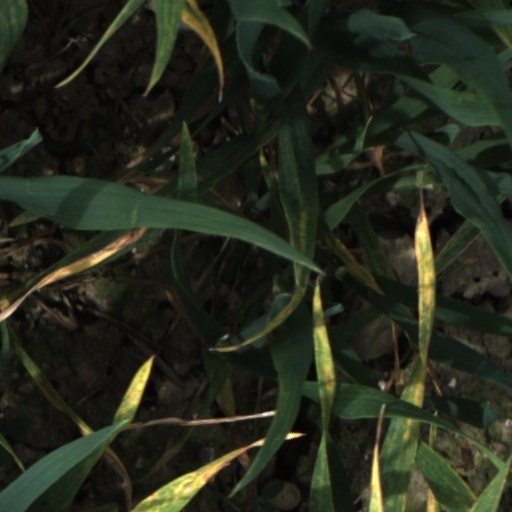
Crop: wheat